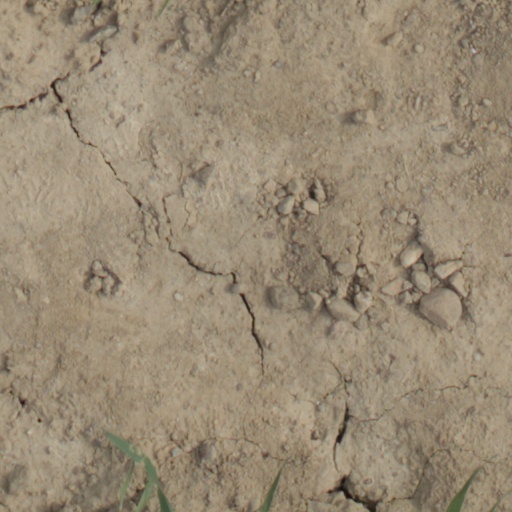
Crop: wheat